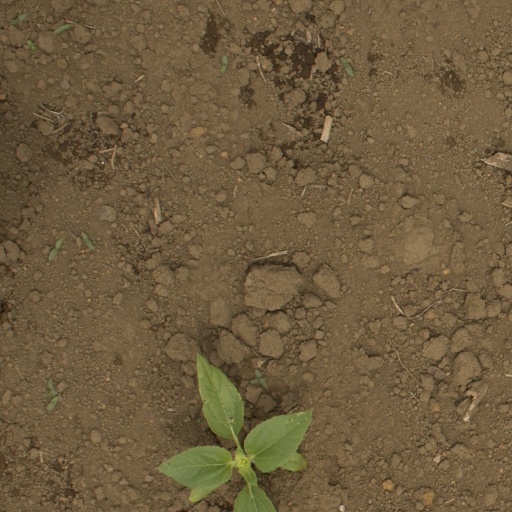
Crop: Jerusalem artichoke